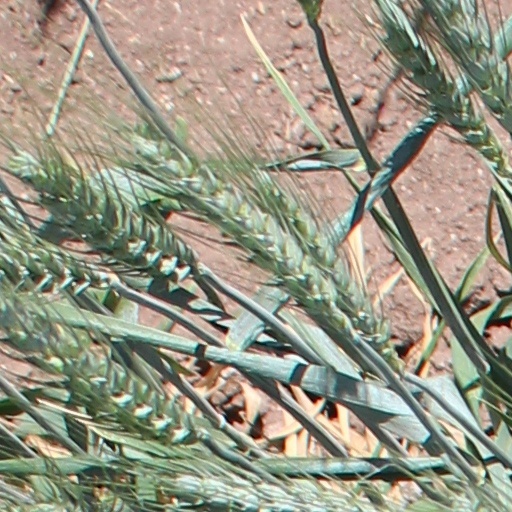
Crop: wheat